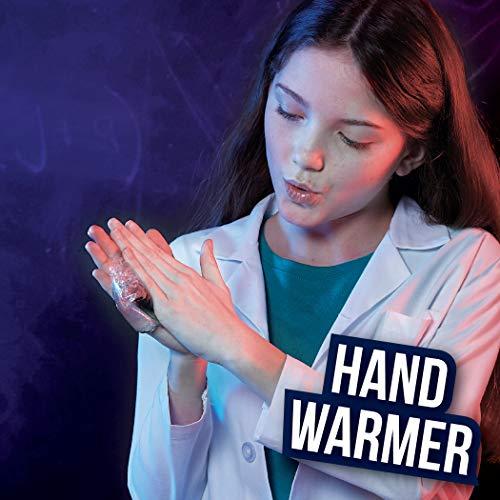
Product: Be Amazing! Toys Universe Unboxed by Scishow: Survival Science Lab
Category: Toys & Games | Learning & Education | Science Kits & Toys
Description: Be Amazing Toys has partnered with Hank green, co-creator of the incredibly popular YouTube channel scissors to launch universe unboxed Each kit also has its own YouTube playlist where host Hank green walks you through the experiments and tells you the science behind how and why it works.
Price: $11.99
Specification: ProductDimensions:10.5x9x2.5inches|ItemWeight:12ounces|ShippingWeight:12ounces(Viewshippingratesandpolicies)|ASIN:B07XNGGNBJ|Manufacturerrecommendedage:8yearsandup